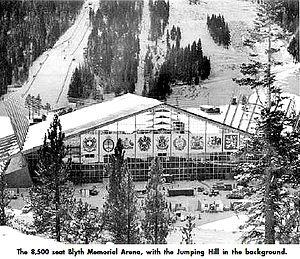
La Blyth Arena était un stade couvert situé à Squaw Valley, en Californie, aux États-Unis. Il a été construit en 1959 pour les Jeux olympiques d'hiver de 1960. Le stade a accueilli les cérémonies d'ouverture et de clôture ainsi que les compétitions de hockey sur glace et de patinage artistique lors de ces Jeux.